John Sharp Higham

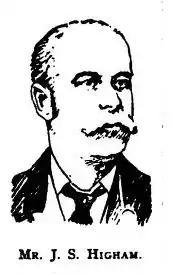

John Sharp Higham (14 June 1857 – 5 January 1932) was a British Liberal Party politician and cotton manufacturer.